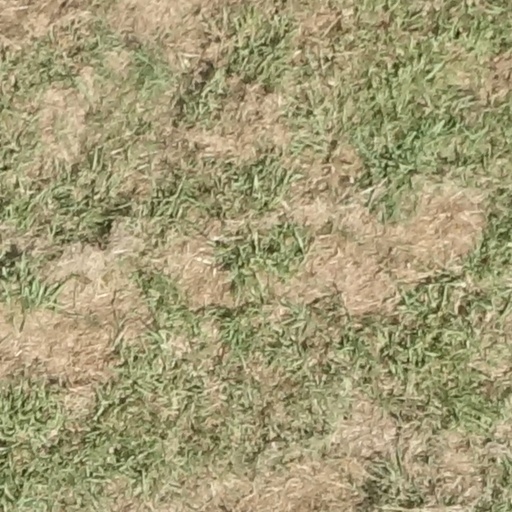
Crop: sorghum